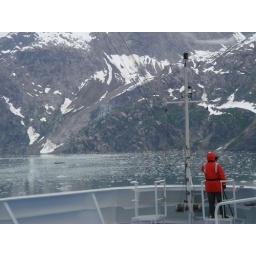
This person was at the bow of the ship ALL day, in the cold, counting animals and stuff